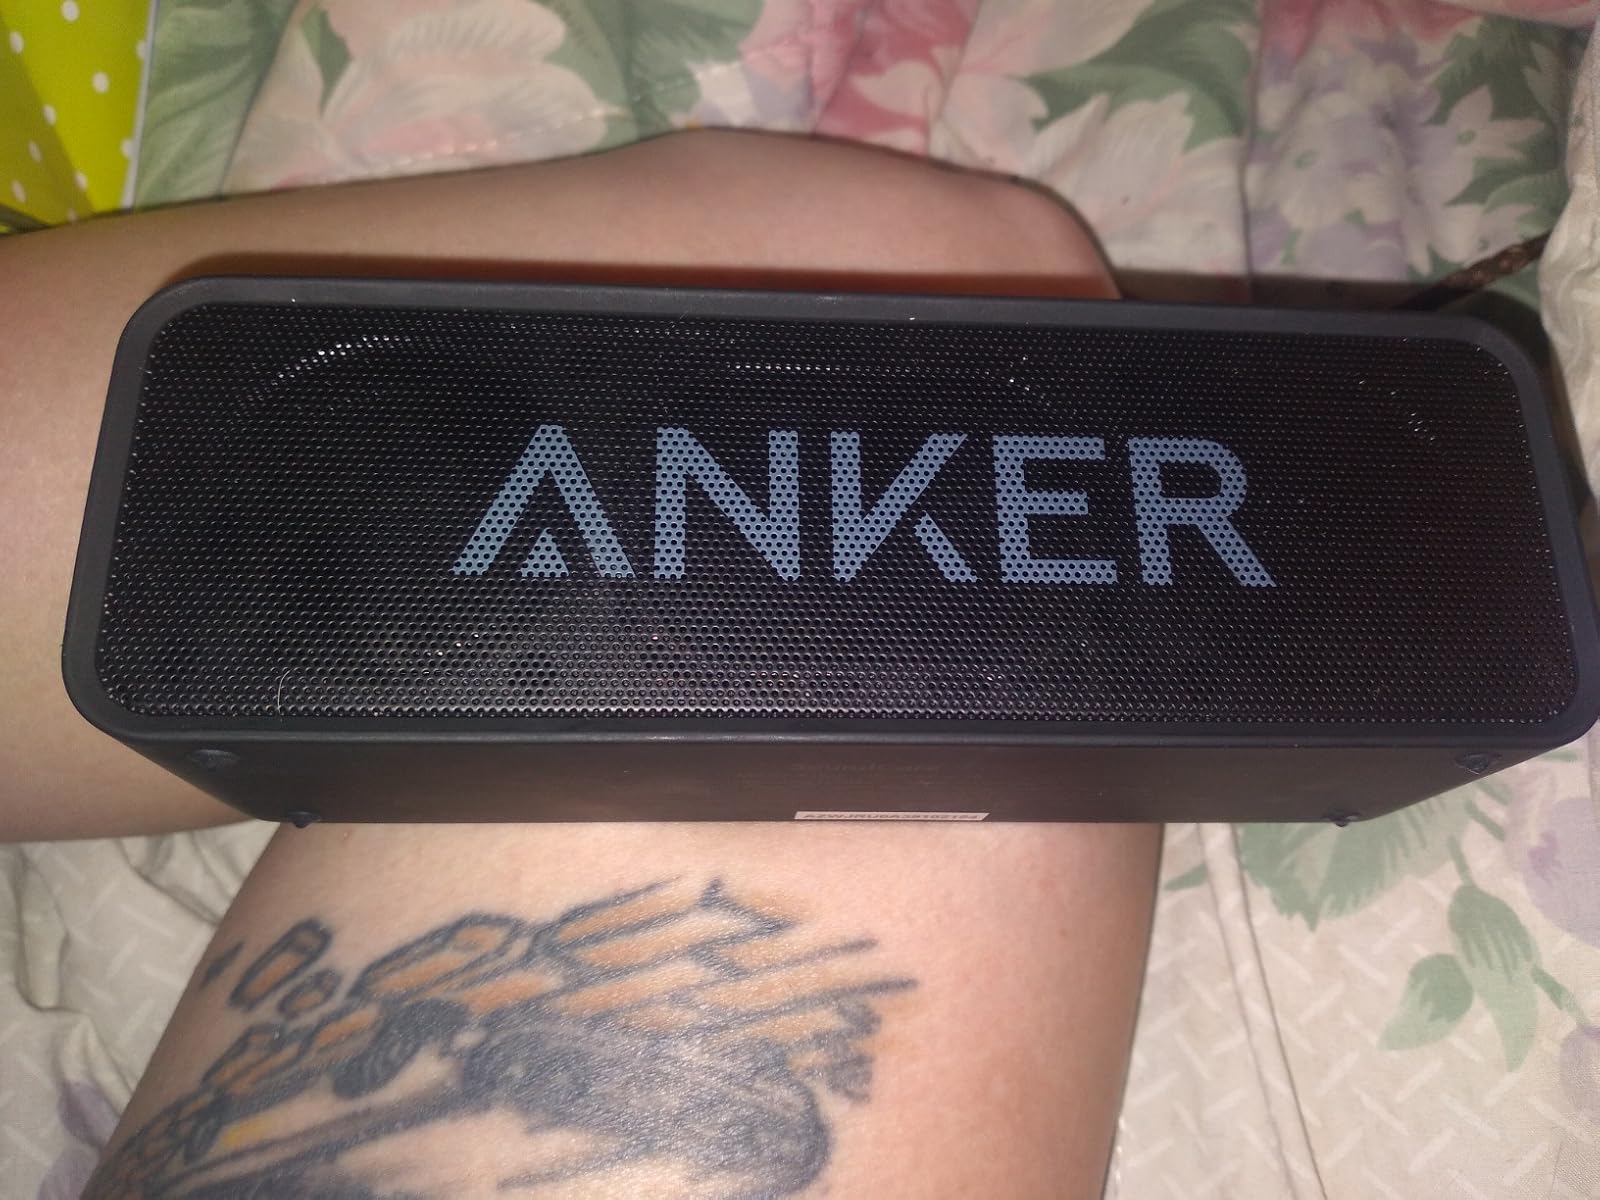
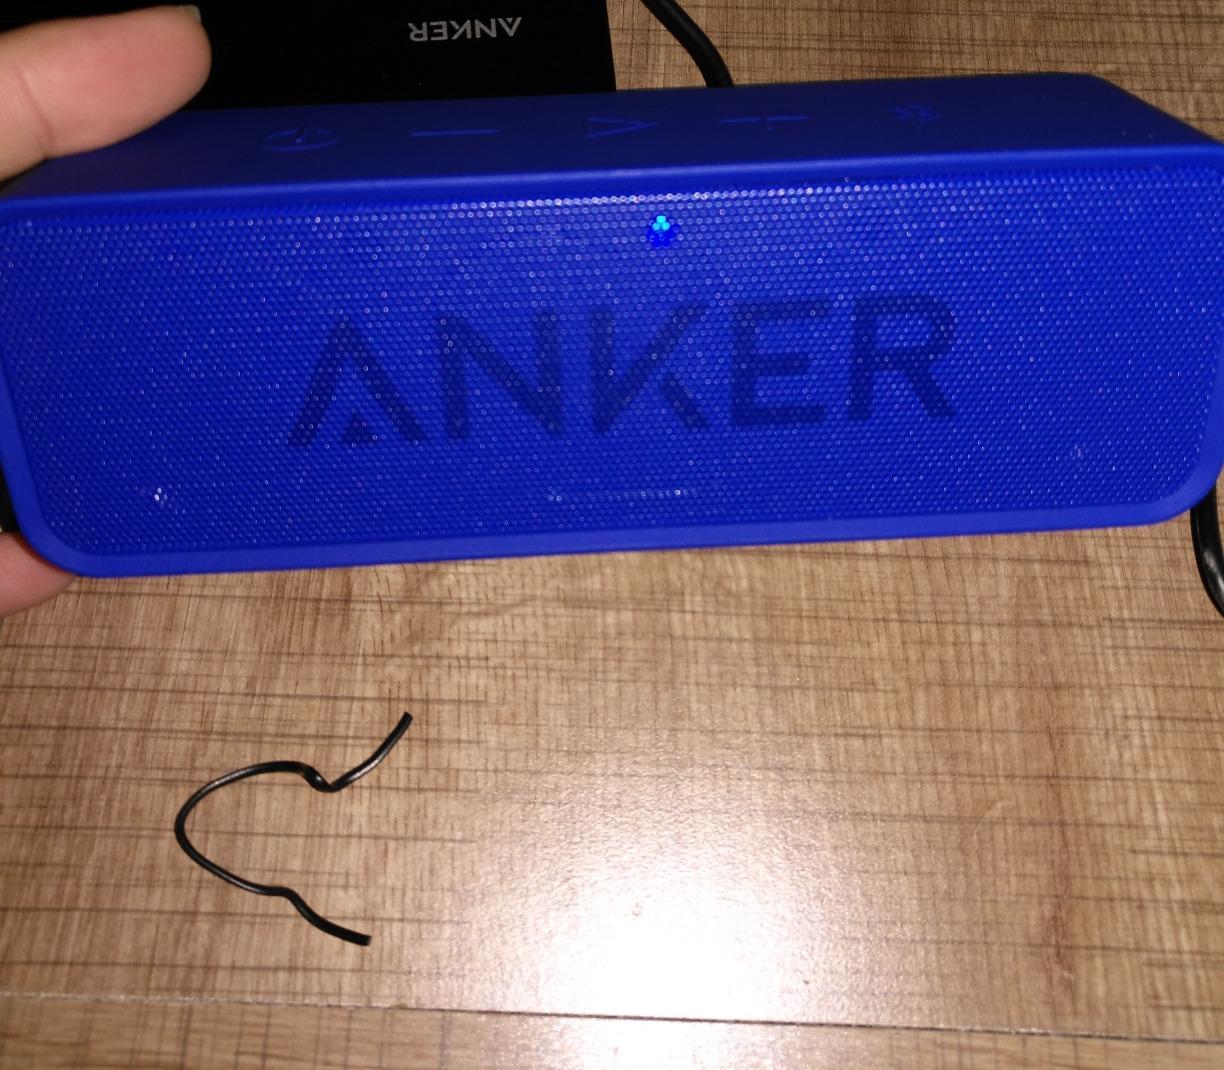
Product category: speaker
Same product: no